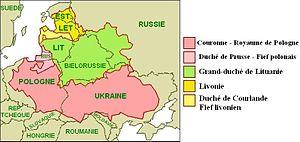
L’histoire de l’Ukraine comprend celle de l'État indépendant mais aussi celle du territoire ukrainien avant l'indépendance.
L'Ukraine est un État d'Europe orientale, le deuxième d'Europe par sa superficie. Elle est bordée par la mer Noire et la mer d'Azov au sud, frontalière avec la Russie au nord-est et à l'est, avec la Biélorussie au nord, avec la Pologne à l'ouest-nord-ouest, avec la Slovaquie et la Hongrie à l'ouest et avec la Roumanie et la Moldavie au sud-ouest.